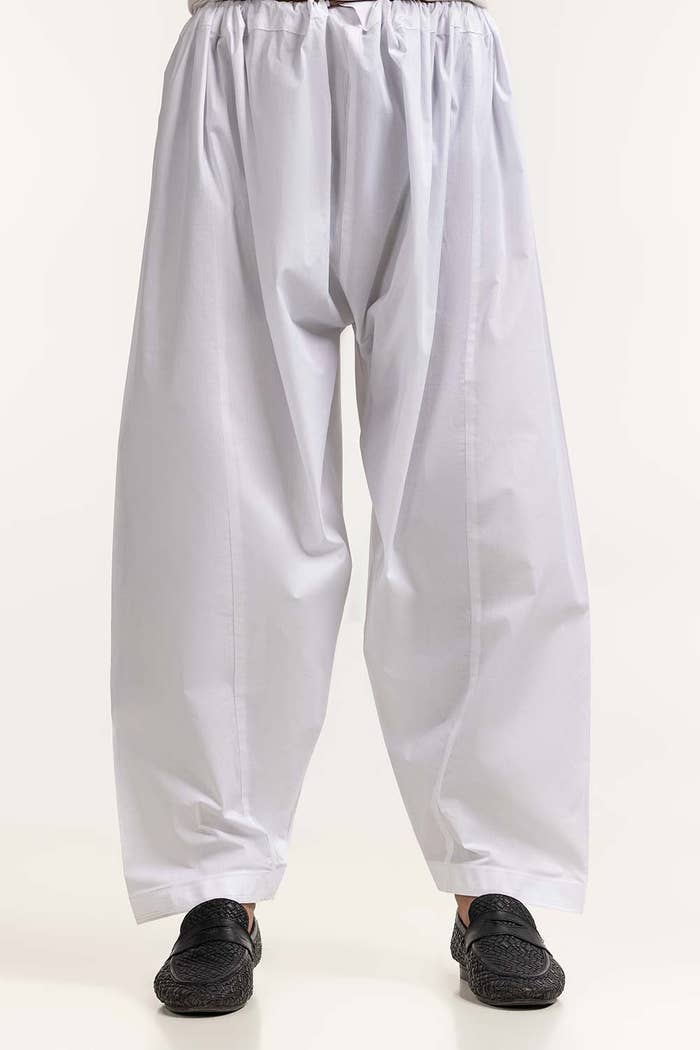
white men's karate pants